The Adventures of Paddy the Beaver

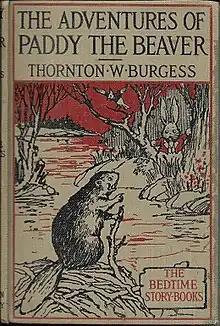
First edition

The Adventures of Paddy the Beaver (1917) is a children's novel written by Thornton W. Burgess and illustrated by Harrison Cady.